Main Library (Columbus, Ohio)

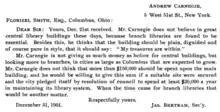
Letter from Carnegie's secretary offering to fund the library

The site at 96 S. Grant Avenue was the location of the Judge Noah Swayne house (also known as the Thomas Ewing Miller house), the official residence of six Ohio governors, including future president Rutherford B. Hayes. The house was demolished to make way for the library. Construction lasted from 1903 to 1906 at a cost of $310,000; the city covered the remaining cost and agreed to pay at least $20,000 per year in maintenance and growth, a stipulation of Carnegie's gift.